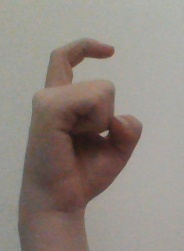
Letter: ra